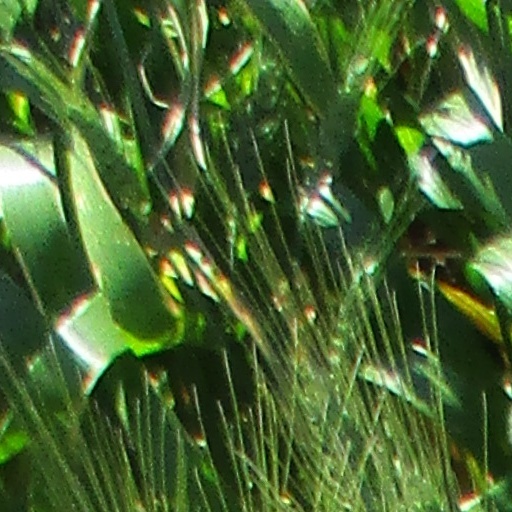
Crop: wheat